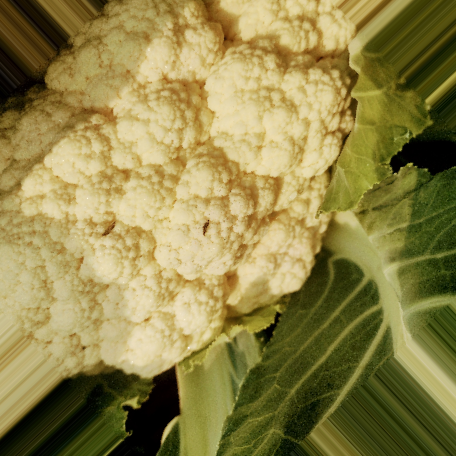
Label: Disease Free